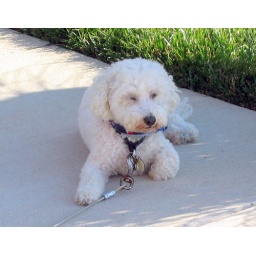
Bryce is in his zone on the sidewalk in the July heat. He is enjoying the shade from the ornamental grass to his left.